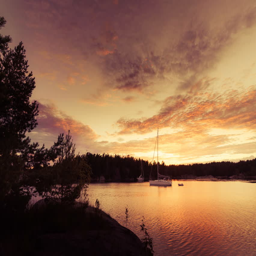
yacht moored in a bay , sunset : time lapse